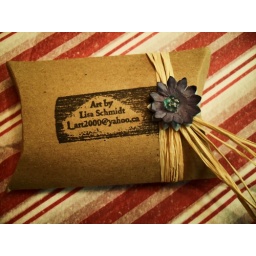
These pillow boxes are perfect for my necklaces and with a little rafia and flower...it's perfect for under the tree or stocking!